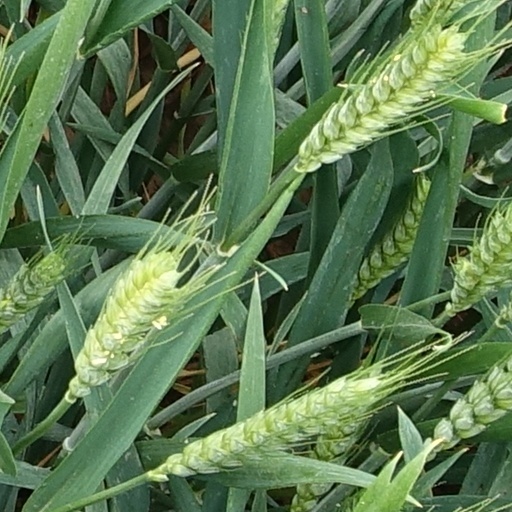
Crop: wheat